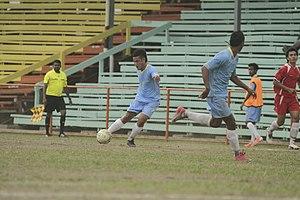
L’équipe des Tuvalu de football est une sélection des meilleurs footballeurs tuvaluans contrôlée par la Tuvalu National Football Association qui est un membre associé de l'OFC mais pas de la FIFA. Elle ne participe donc pas aux grands tournois internationaux, à l'exception des Jeux du Pacifique. Le sélectionneur actuel est l'ancien international tuvaluan Mati Fusi.